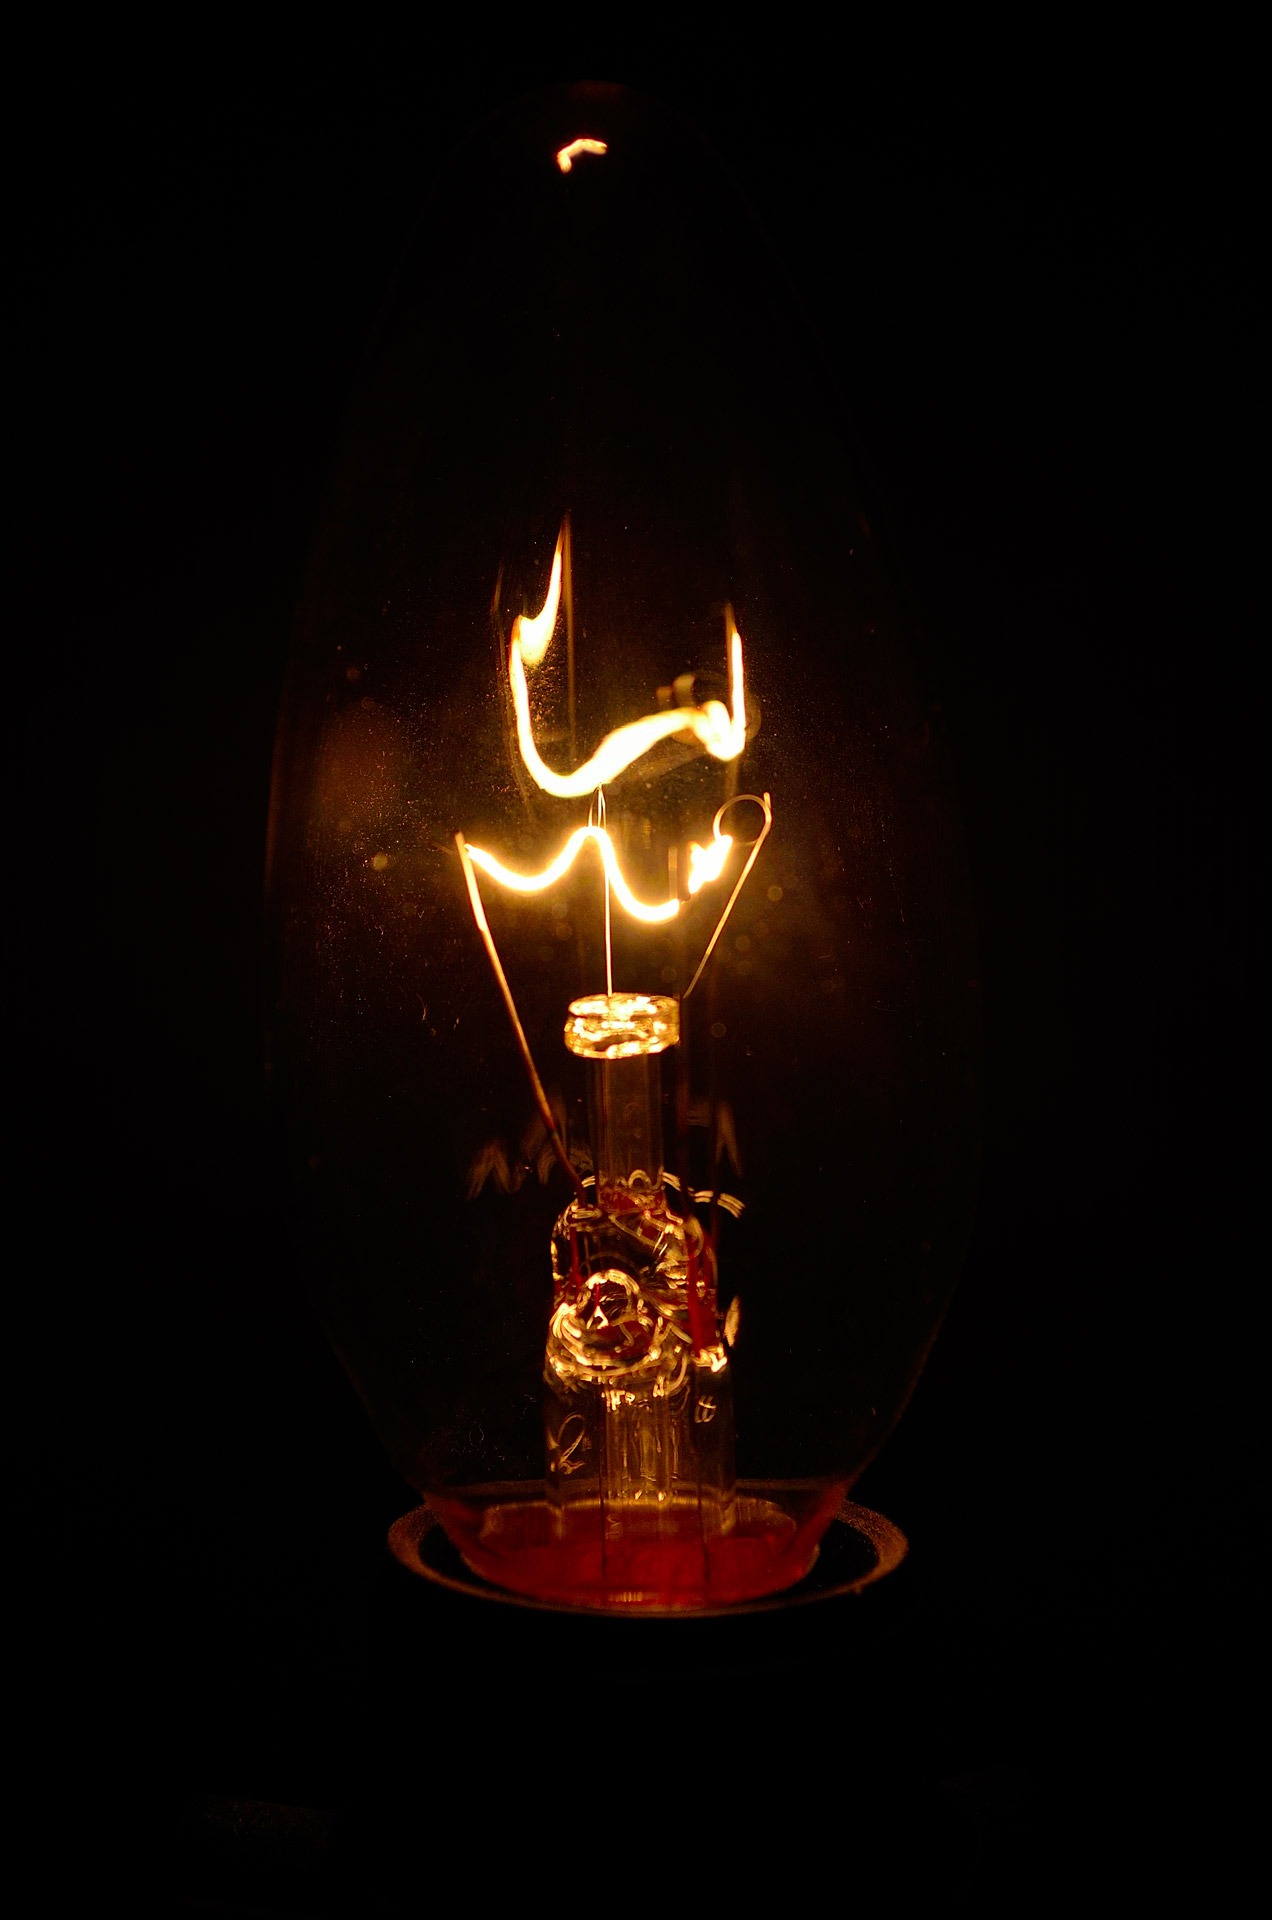
light, lantern, bulb, macro, flame, darkness, electricity, lighting, start, lamps, light fixture